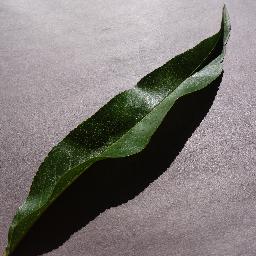
Label: Peach___healthy